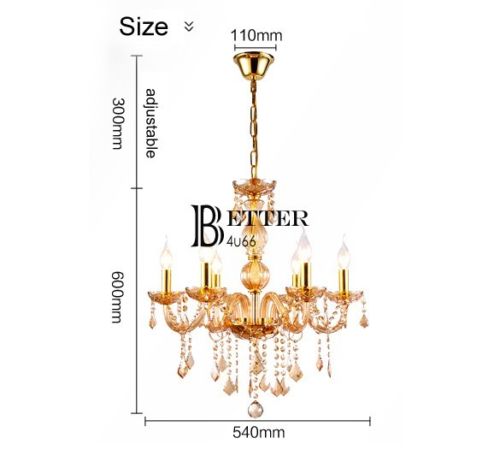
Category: lamp